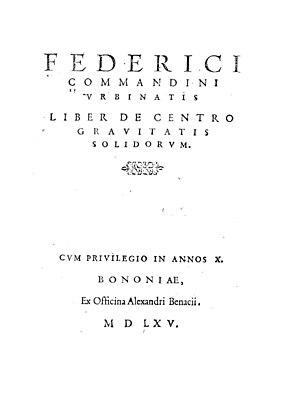
Federico Commandino, est un humaniste et mathématicien italien, qui, à la Renaissance, fut le principal traducteur et restaurateur des œuvres scientifiques de l'Antiquité.